Marble Game Getter

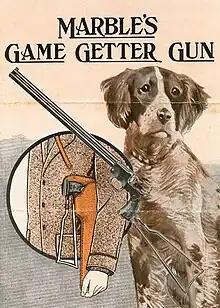
Advertisement for the Game Getter

In Canada, the Game Getter is classified as "restricted" or prohibited depending on the caliber under current laws.